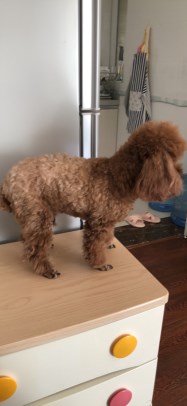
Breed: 7449-n000128-teddy